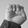
ASL letter: E